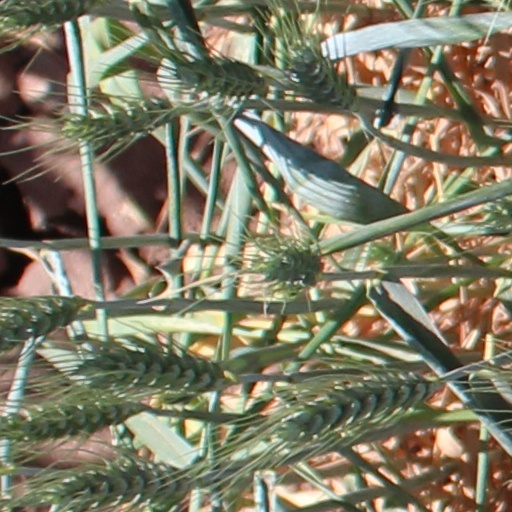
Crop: wheat